Visconti Castle (Legnano)

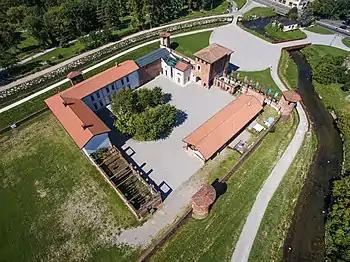
Aerial view of the castle

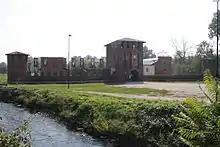
View from the west of the castle before the arrangement of the river banks and the square in front of the structure. On the left, the main branch of the Olona.

The presence of a castle in Legnano is linked to the strategic function the city of Carroccio had from the Middle Ages to the 16th century. Legnano was located along an important medieval communication route that ran along the Olona River and connected "Mediolanum" (modern Milan) with the "Verbannus Lacus" (Lake Verbano, i.e., Lake Maggiore), the Via Severiana Augusta, which existed since Roman times. The modern Simplon road, built during the Napoleonic era, echoes in its layout the ancient road in use in Roman and medieval times.